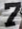
Number: 7